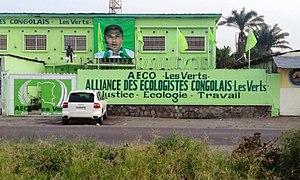
Kinshasa
Didace Pembe Bokiaga est un homme politique de la République démocratique du Congo. Il a été nommé ministre de l’Environnement dans le Gouvernement Gizenga 1 du 6 février 2007. À deux reprises, en 2006 et 2011, il a été élu député national pour la circonscription de Mushie. Figure de proue de l'écologie en RDC, il est président du parti Alliance des écologistes congolais, qu'il a co-fondé en 2008.*
L'Alliance des écologistes congolais est un parti politique en République démocratique du Congo.